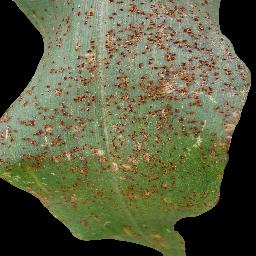
Label: Corn_(Maize)___Common_Rust